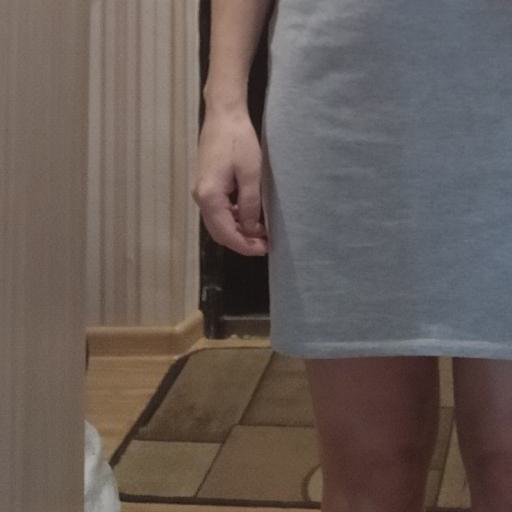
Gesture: no_gesture